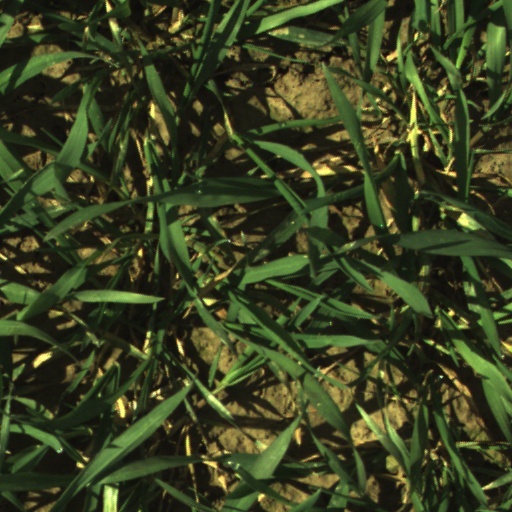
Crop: wheat